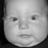
Emotion: surprise